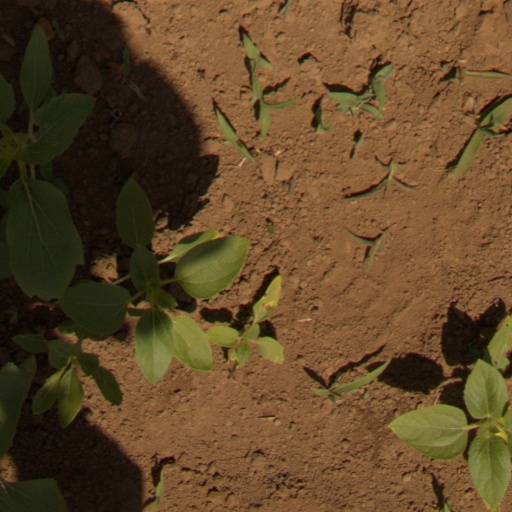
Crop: Jerusalem artichoke